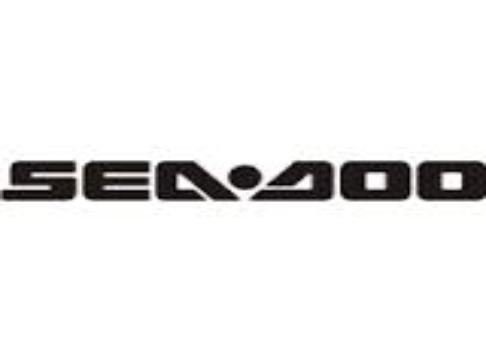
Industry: Sports